Landskrona Municipality

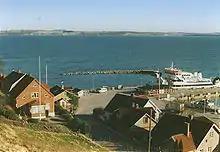
Ven, with the main land as skyline

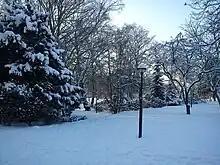
Winter in Landskrona

This is a demographic table based on Landskrona Municipality's electoral districts in the 2022 Swedish general election sourced from SVT's election platform, in turn taken from SCB official statistics.